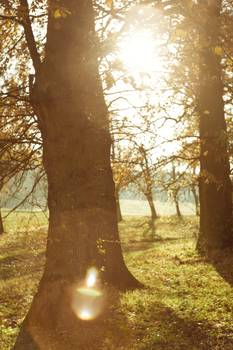
Label: No Watermark